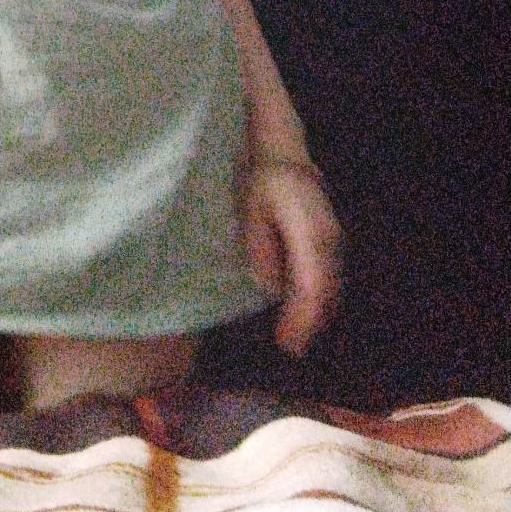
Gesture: no_gesture